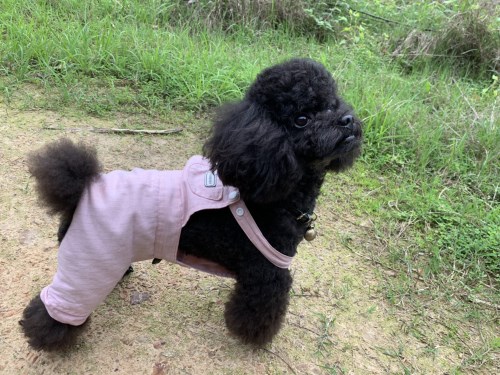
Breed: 7449-n000128-teddy